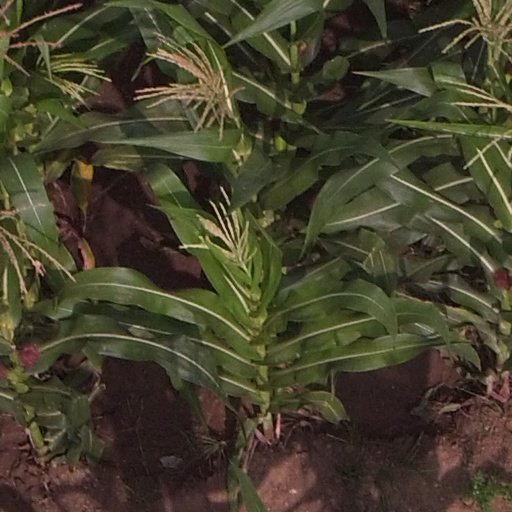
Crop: maize; corn